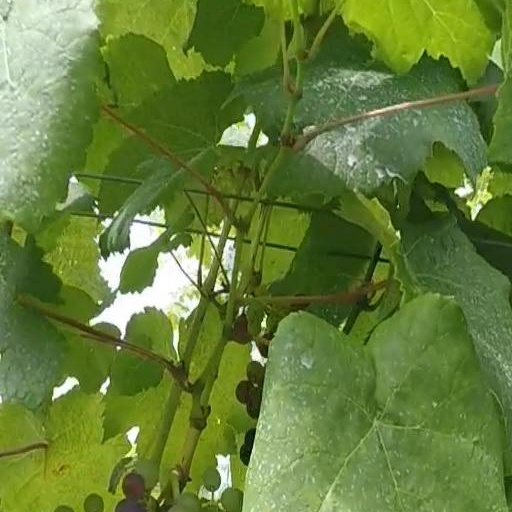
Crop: grape